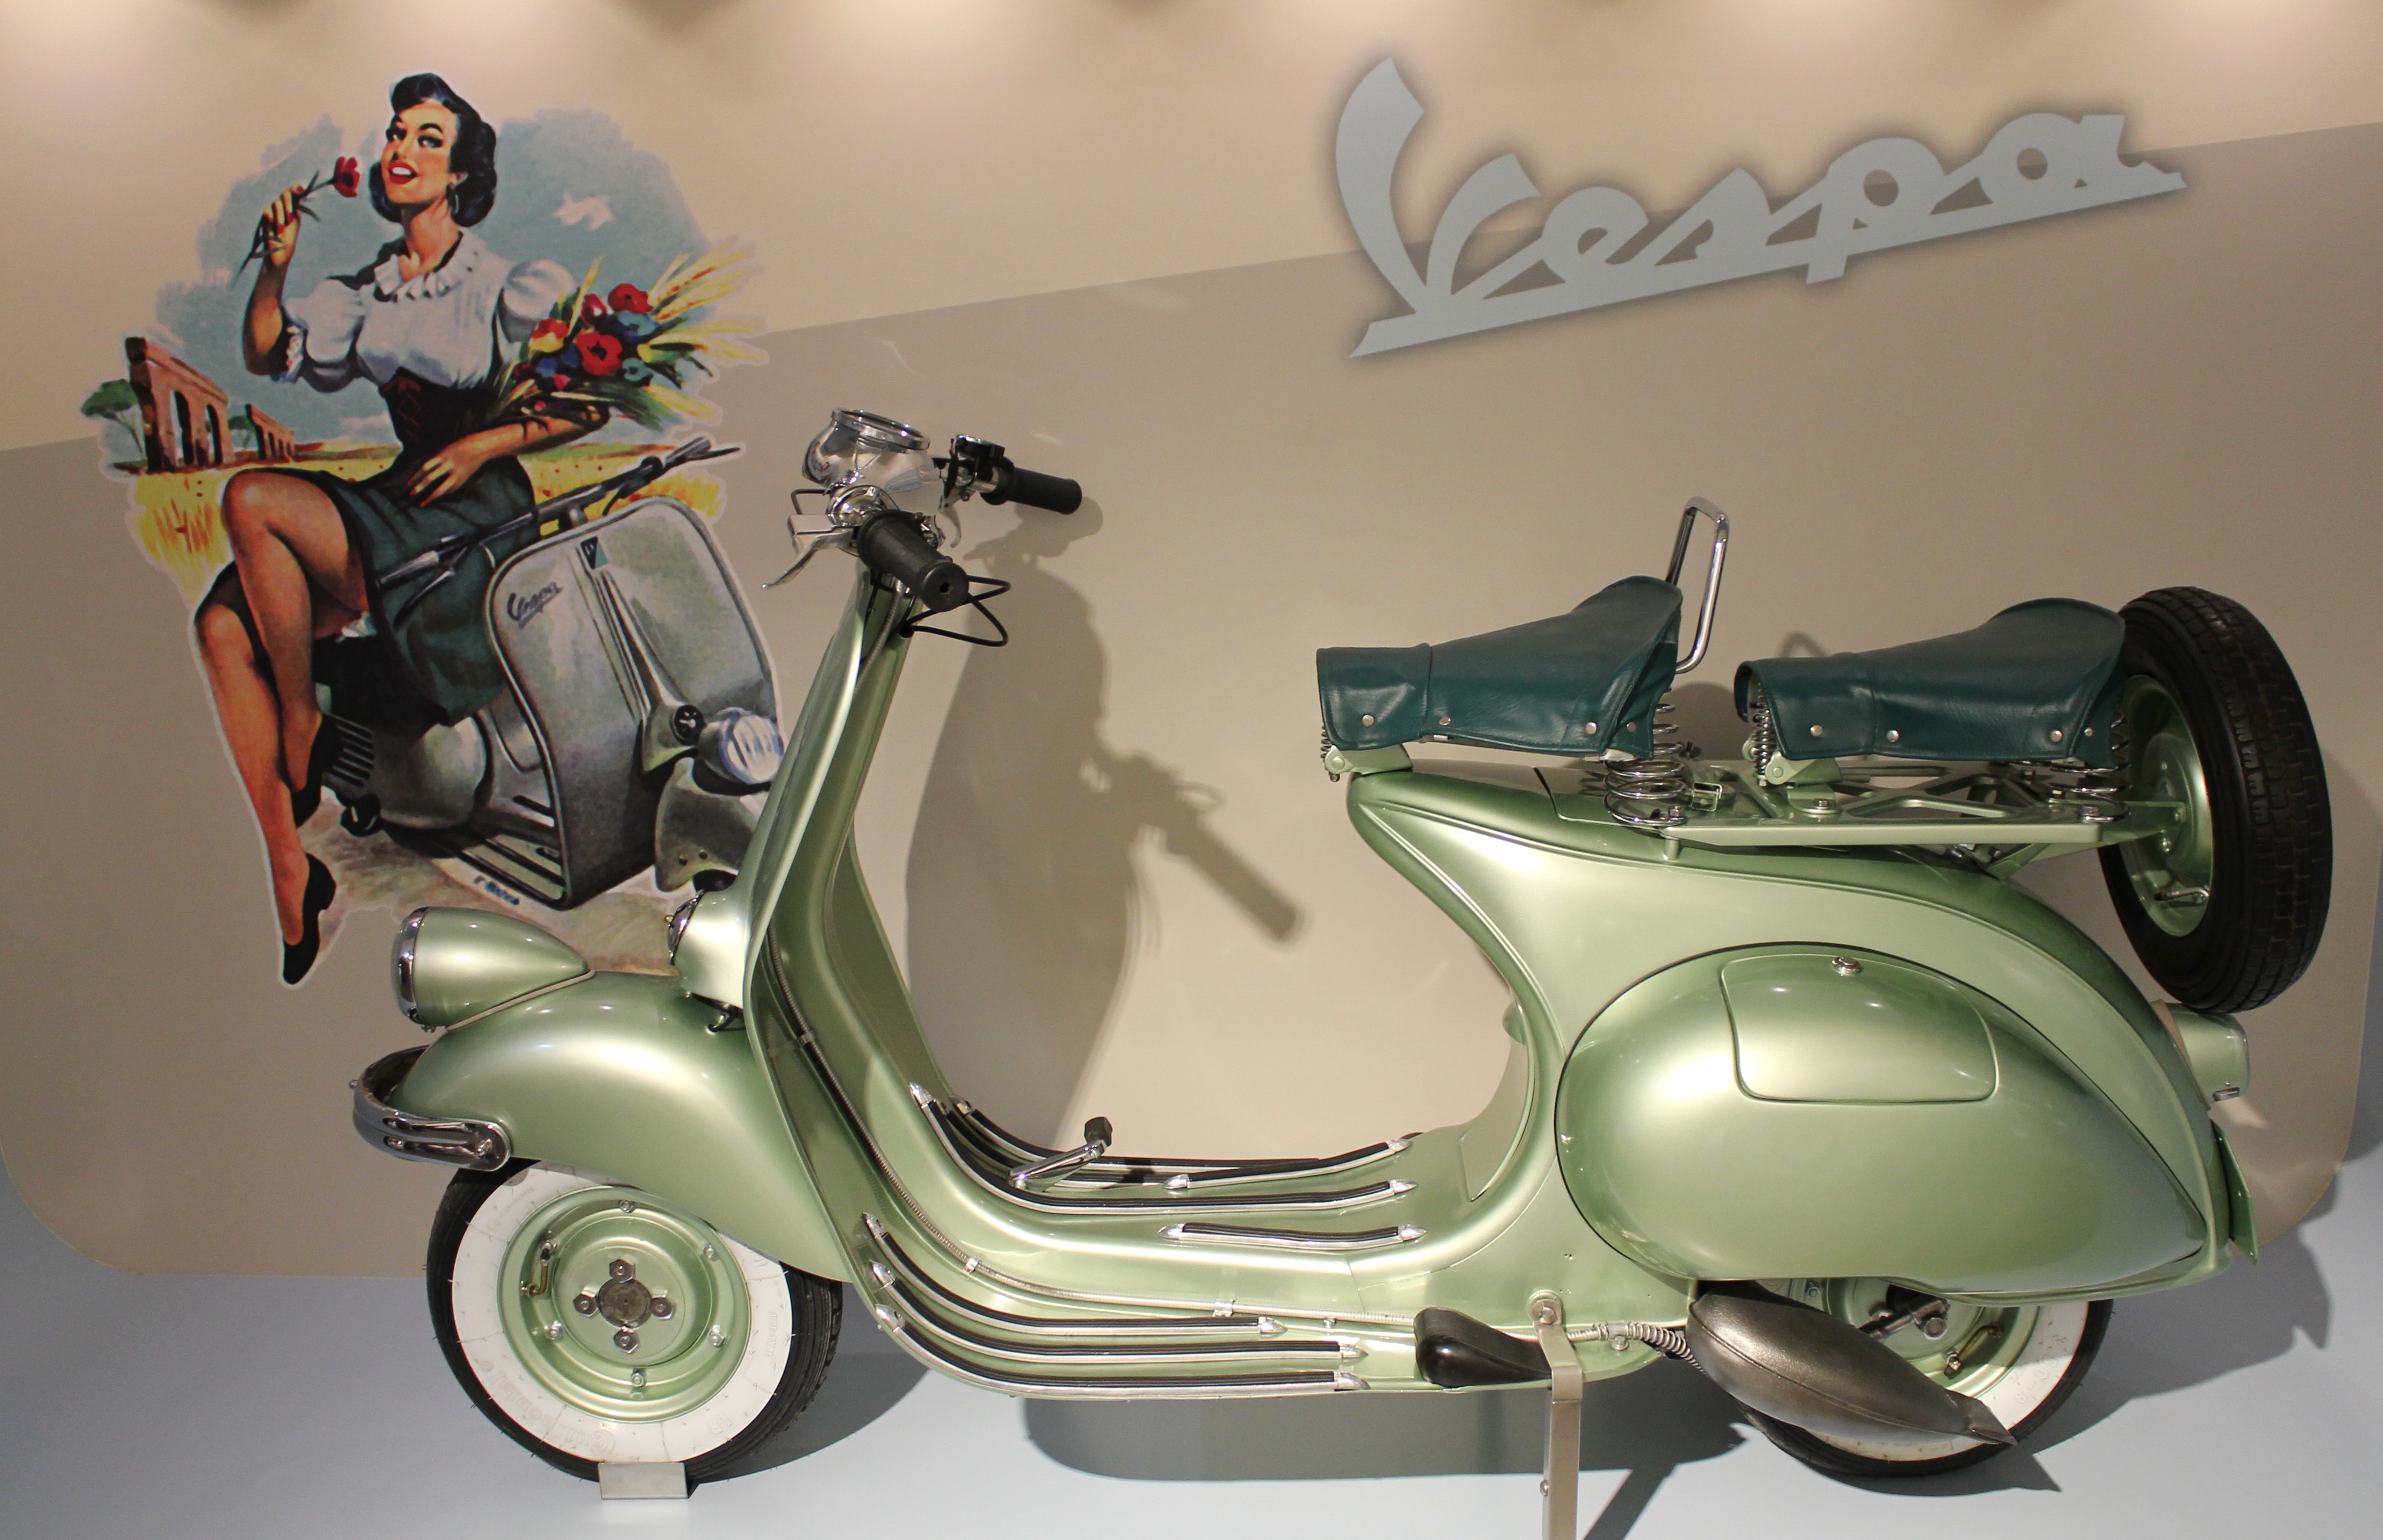
retro, old, summer, green, vehicle, scooter, oldtimer, vespa, classic, roller, historically, rarity, companions, motor vehicles classic cars, automotive design